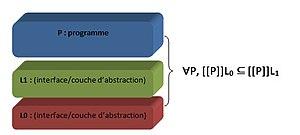
Illustration du raffinement contextuel
CertiKOS est un projet développé par Zhong Shao, professeur à l'Université de Yale, dans le Connecticut, avec la participation d'une équipe de 6 autres chercheurs. CertiKOS est un outil méthodologique de conception et de développement de systèmes d’exploitation certifiés. Son approche se fait autour de la définition et la Certification de couches d'abstraction, elles-mêmes basées sur la sémantique de spécification riche. Ces procédés répondent à ce qui peut être considéré comme une loi fondamentale, un raffinement contextuel fort. Cette méthodologie permet non seulement de certifier toute la sémantique mais également de certifier la compilation grâce à l'utilisation de CompCertX. CertiKOS permet de développer un hyperviseur et plusieurs noyaux certifiés, dont mC2. Ce dernier prenant en charge des processeurs multi-cœurs, ainsi que l'exécution entrelacée de modules noyau / utilisateur sur différentes couches d'abstraction.